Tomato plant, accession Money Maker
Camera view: vertical (180 deg); turntable rotation: 30 degrees
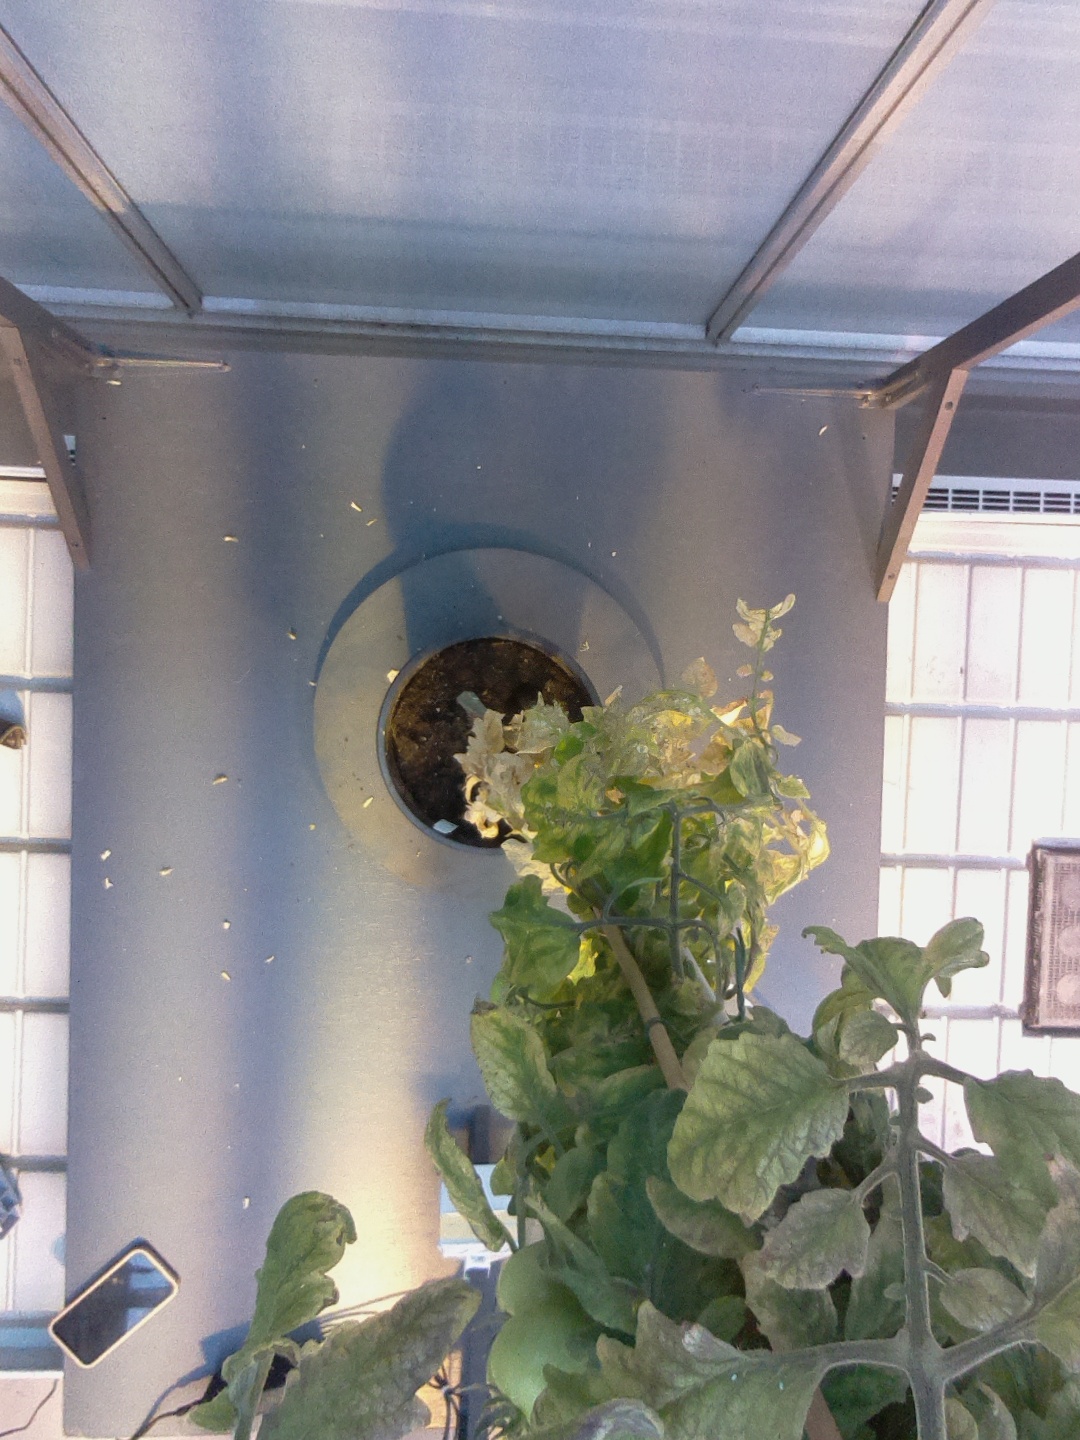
BBCH growth stage 82: 20%-30% of fruits show typical fully ripe color